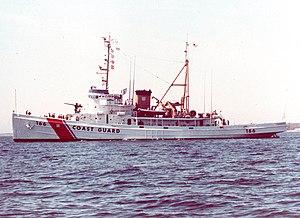
La liste des navires de l'United States Coast Guard est une liste de tous les navires de l'United States Coast Guard à avoir été en service au cours de son histoire. Les navires sont regroupés en fonction de leur classe et de leur taille.
La Garde côtière des États-Unis est un organisme fédéral américain dévolu au rôle de surveillance, de protection, et de sauvetage des personnes en détresse dans les eaux territoriales américaines ; il est le représentant de l'action de l'État en mer et dispose, entre autres, d'unités armées.